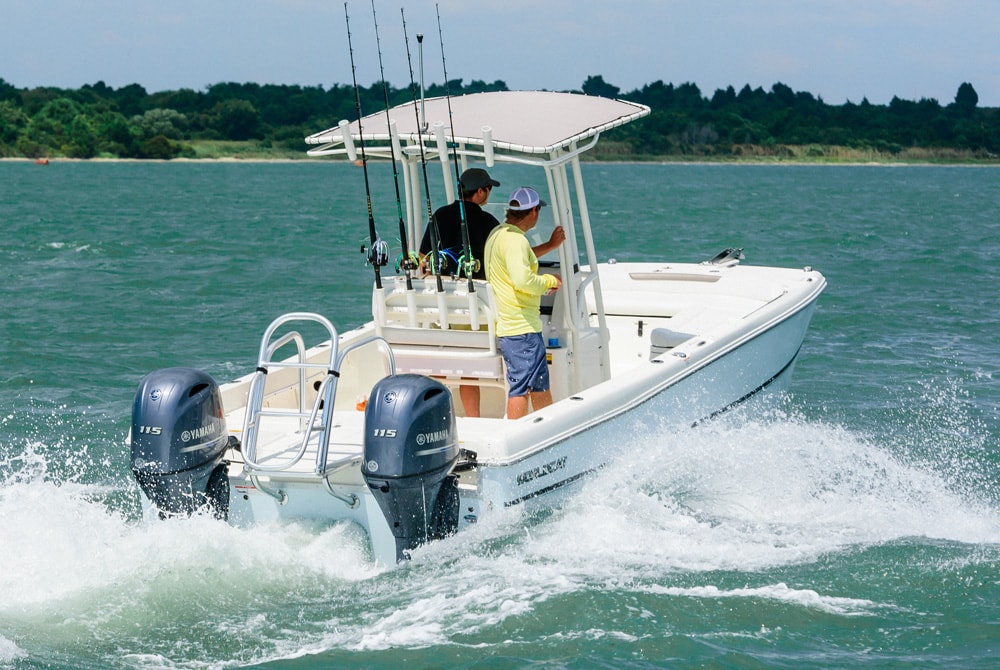
Vehicle type: Ships